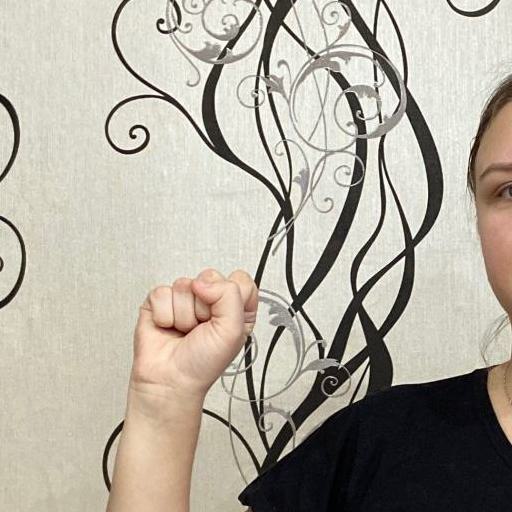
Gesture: fist